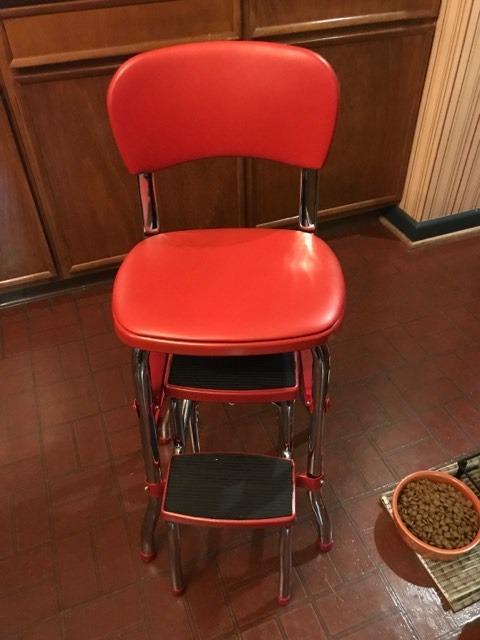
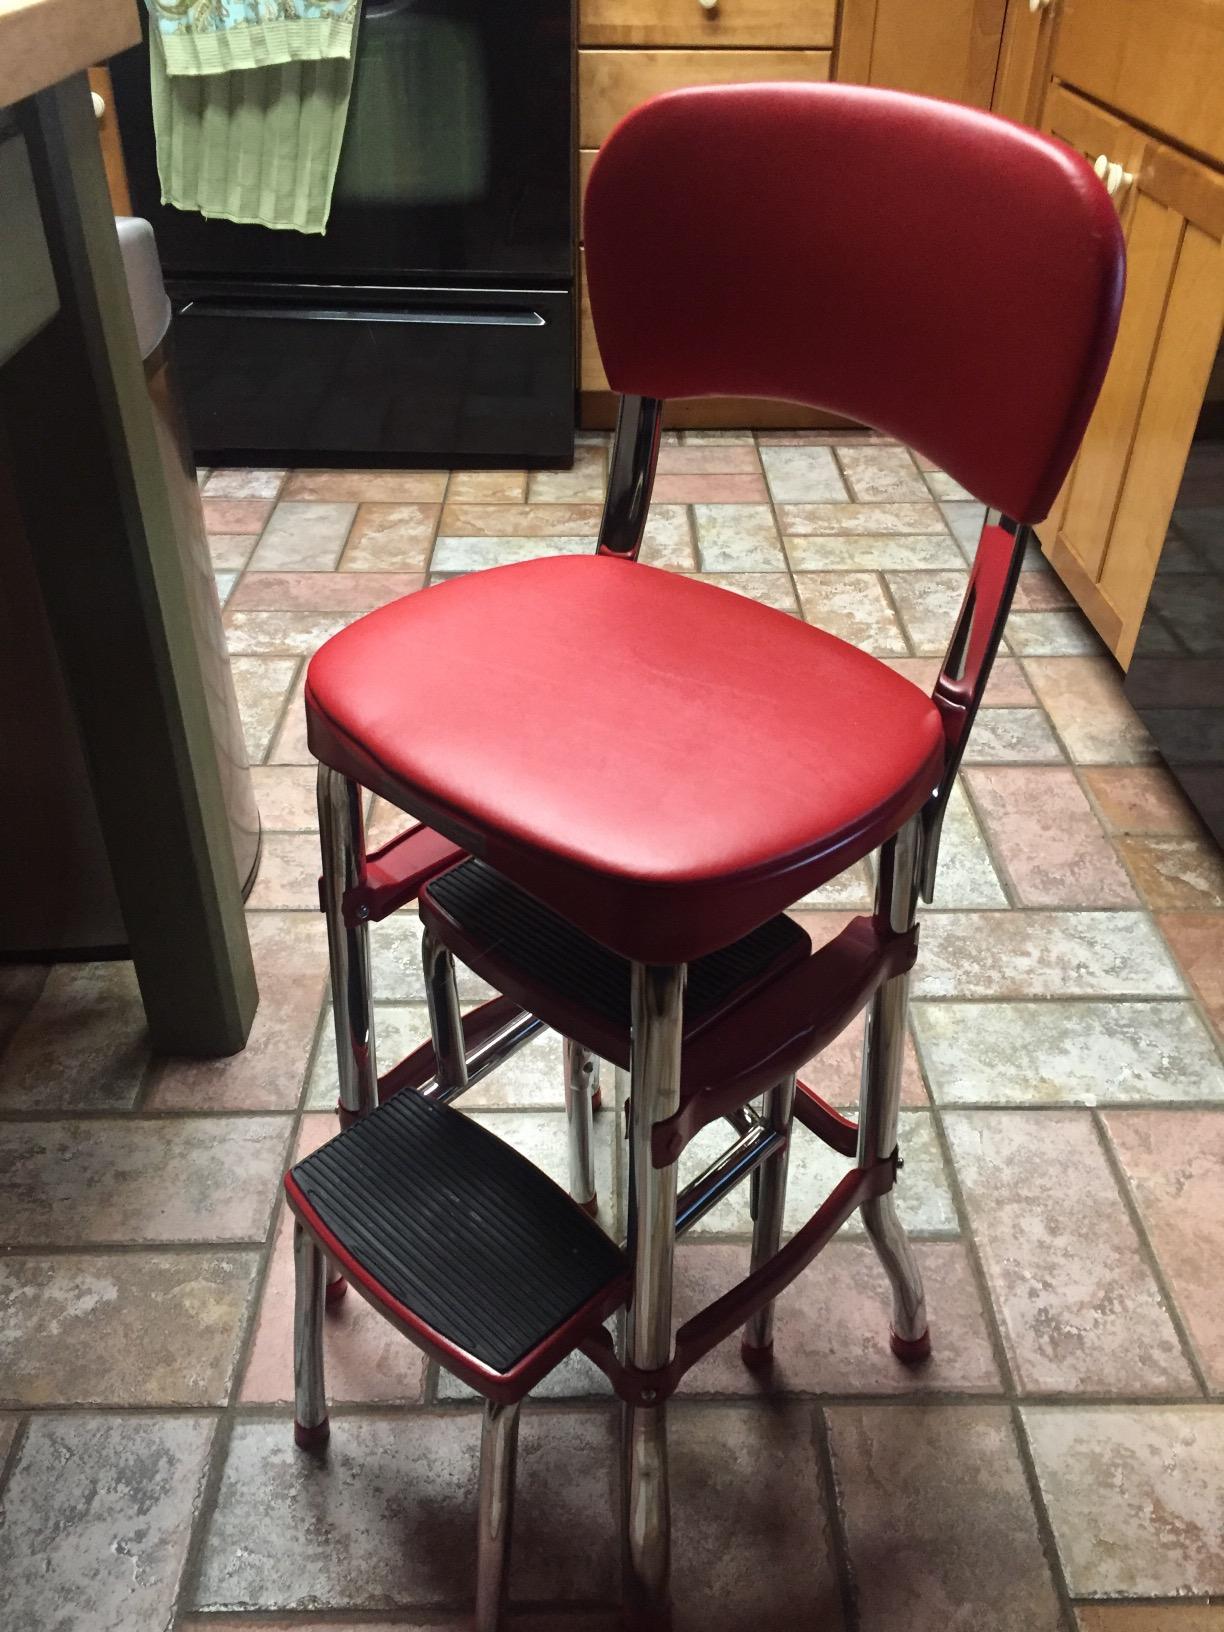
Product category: items_chair
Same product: yes